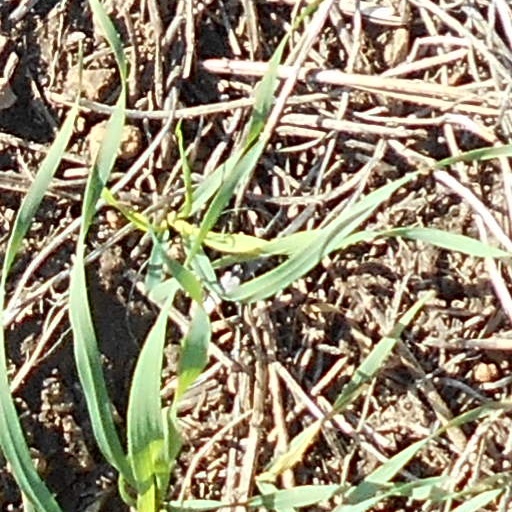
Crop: wheat